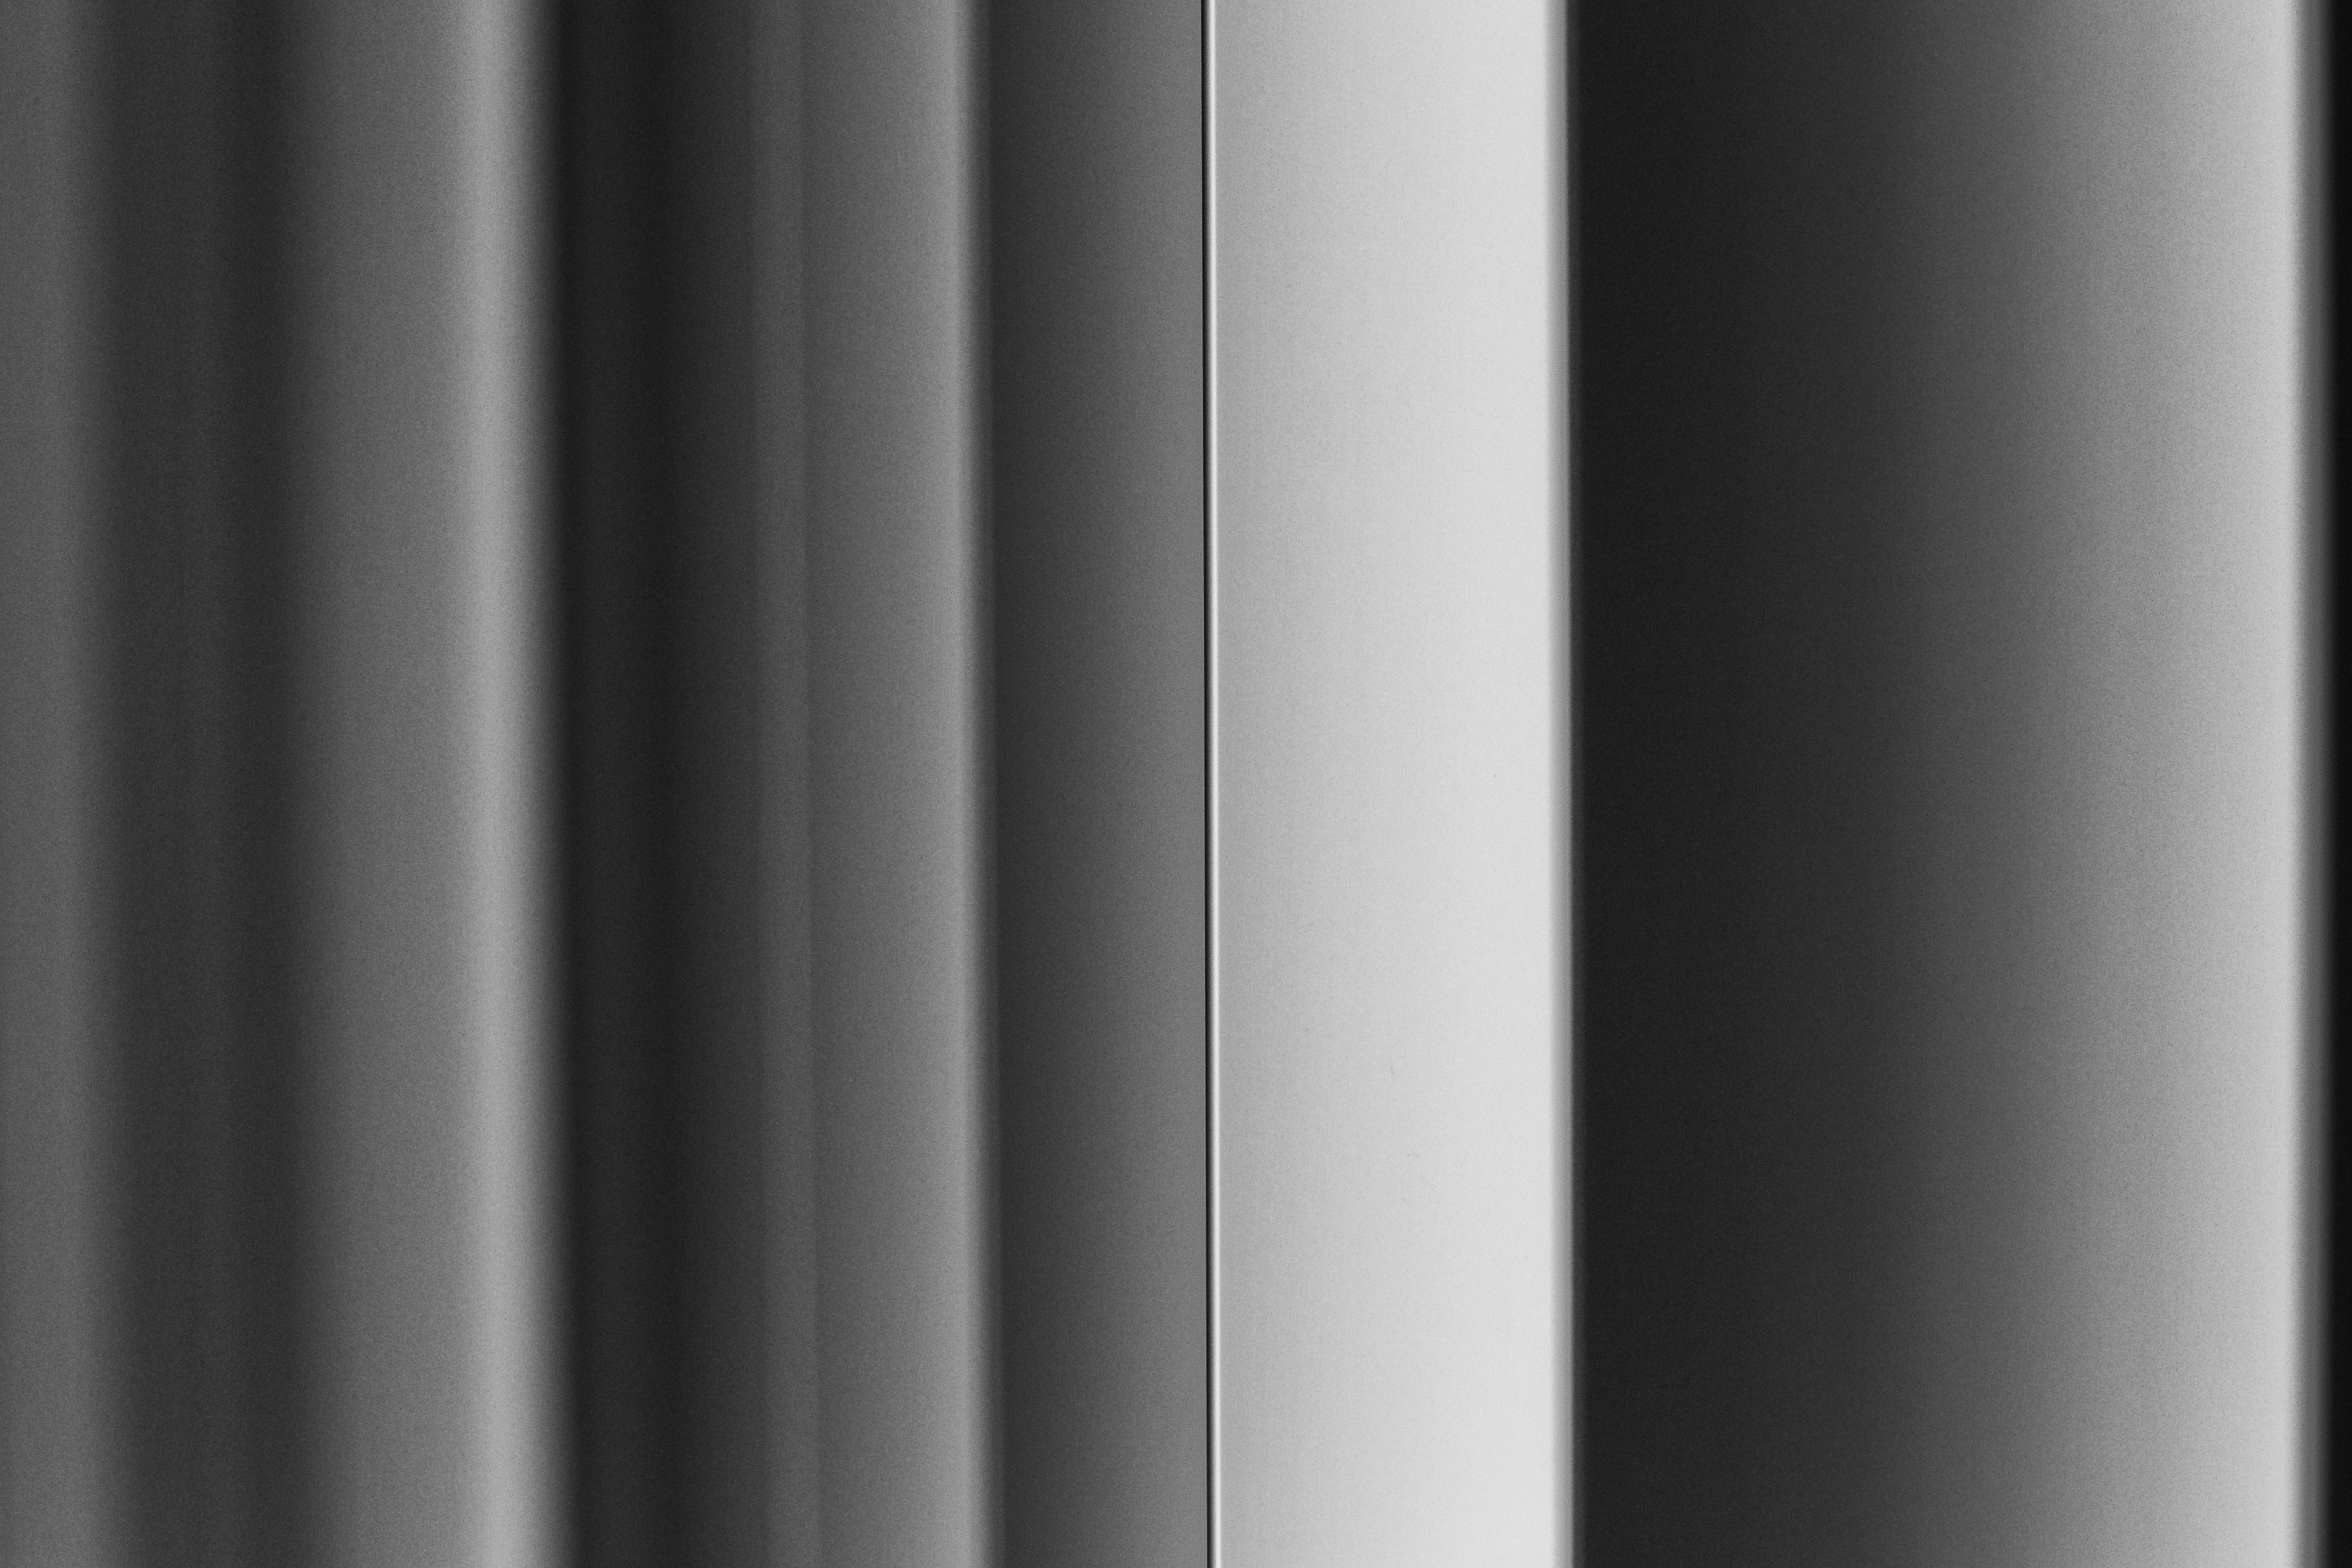
black and white, structure, line, column, black, lighting, interior design, product, monochrome photography